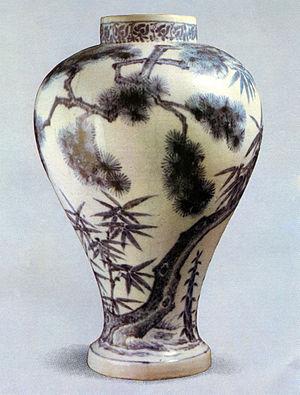
Les trésors nationaux de Corée du Sud sont un ensemble d'objets et de bâtiments qui ont été reconnus par le gouvernement sud-coréen pour leur exceptionnelle valeur historique, artistique et culturelle.